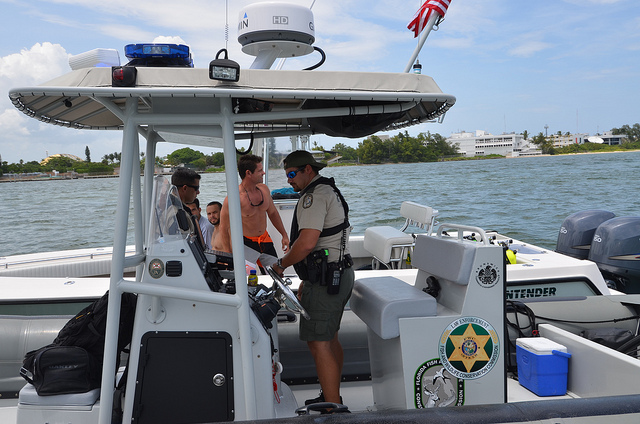
A police officer driving a police officer boat in the water.

A small Coast Guard boat meeting a personal boat on the water.

A man in green shorts stands at the helm of a white boat.

A police officer that is standing inside of a boat.

An officer on a boat, stopped next to a another speedboat.